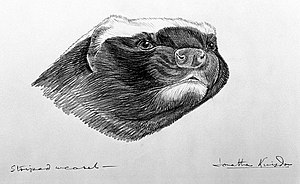
Væselord
Væsler er i folkemytologien betragtet som værende snu og udspekulerede.
Væselord er en uformel betegnelse for ord eller vendinger, der benyttes for at give indtryk af, at der er afgivet et bestemt eller meningsfuldt udsagn, hvorimod der reelt alene er blevet kommunikeret et vagt eller tvetydigt udsagn. Dette kan give udsagnets ophavsmand mulighed for senere at nægte den særlige mening, såfremt der efterfølgende bliver sået tvivl om udsagnets rigtighed. Eksempelvis kan et vagt eller udokumenteret udsagn komme til at se mere substantielt ud, end det faktisk er, og en tilsyneladende konkret påstand kan modereres, så den reelt bliver vag.